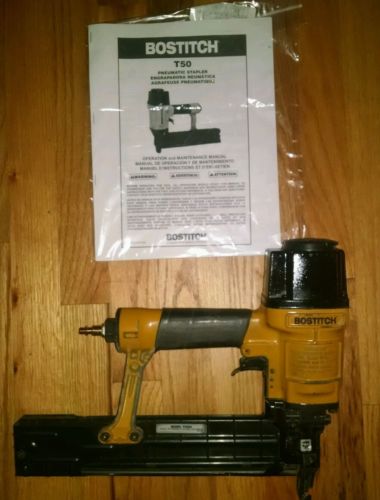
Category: stapler